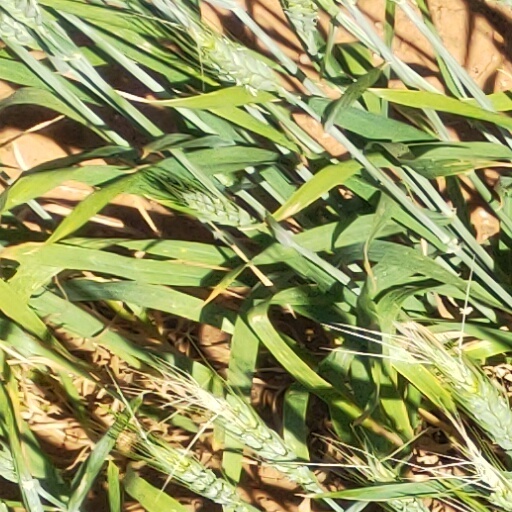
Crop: wheat